Patron saint

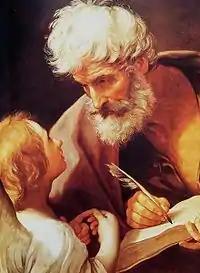
Saint Matthew the Apostle, depicted with an angel, is the patron saint of Salerno, Italy, bankers, and tax collectors.

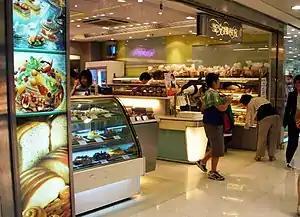
A branch of Saint Honore Cake Shop, a Hong Kong chain bakery. Honoratus of Amiens is the patron saint of bakers and confectioners.

A patron saint, patroness saint, patron hallow or heavenly protector is a saint who in Catholicism, Anglicanism, Eastern Orthodoxy or Oriental Orthodoxy is regarded as the heavenly advocate of a nation, place, craft, activity, class, clan, family, or person.